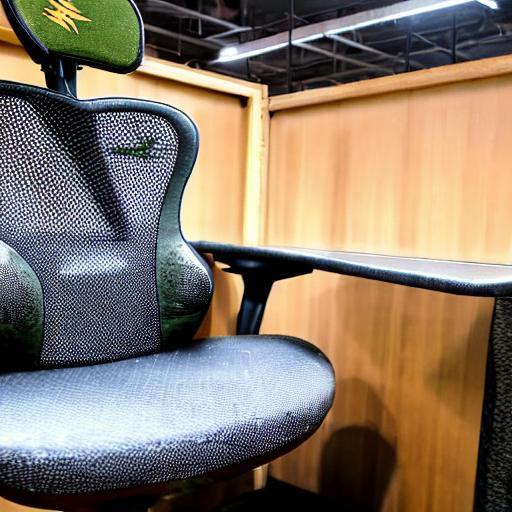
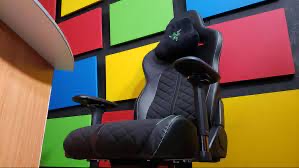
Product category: items_chair
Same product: no